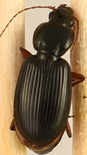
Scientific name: Synuchus impunctatus
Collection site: Harvard Forest & Quabbin Watershed NEON (HARV), plot HARV_006